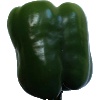
Label: green_pepper